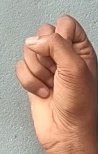
ASL sign: S